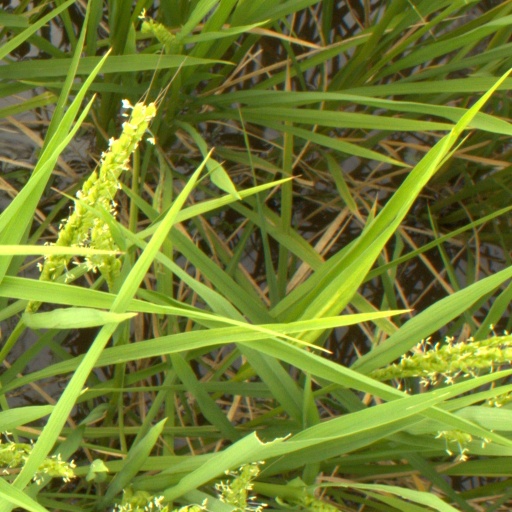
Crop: rice